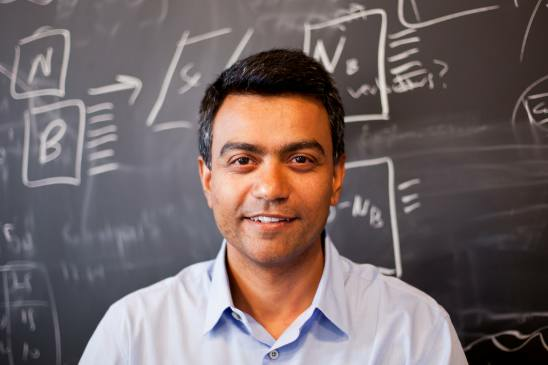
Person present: Yes